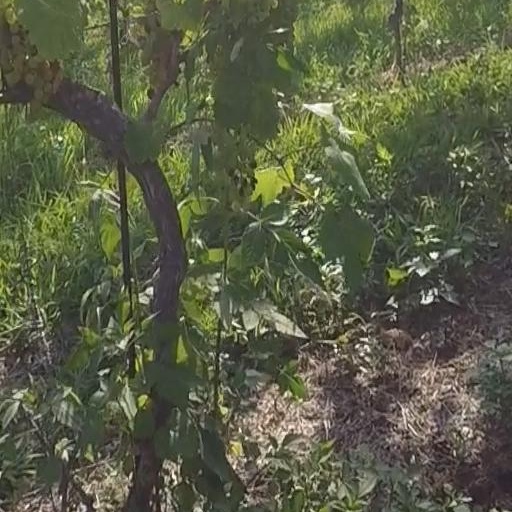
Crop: grape